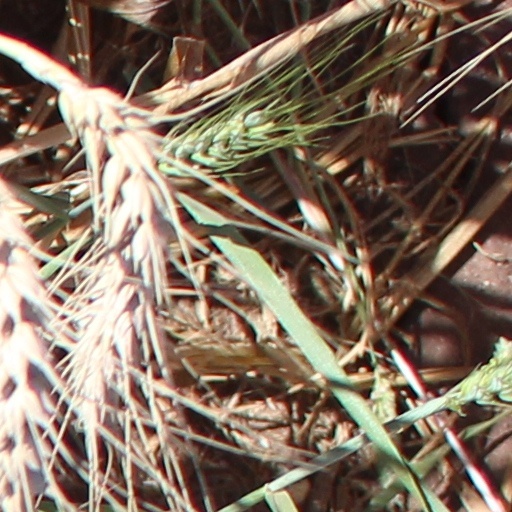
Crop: wheat